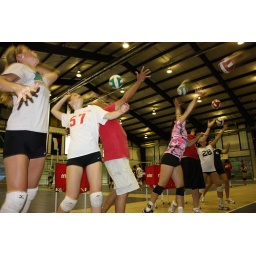
World class training for male and female players in 5th to 12th grade.